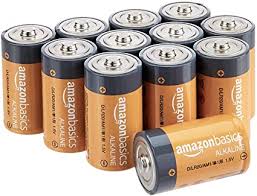
Waste category: battery